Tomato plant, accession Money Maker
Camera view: vertical (180 deg); turntable rotation: 270 degrees
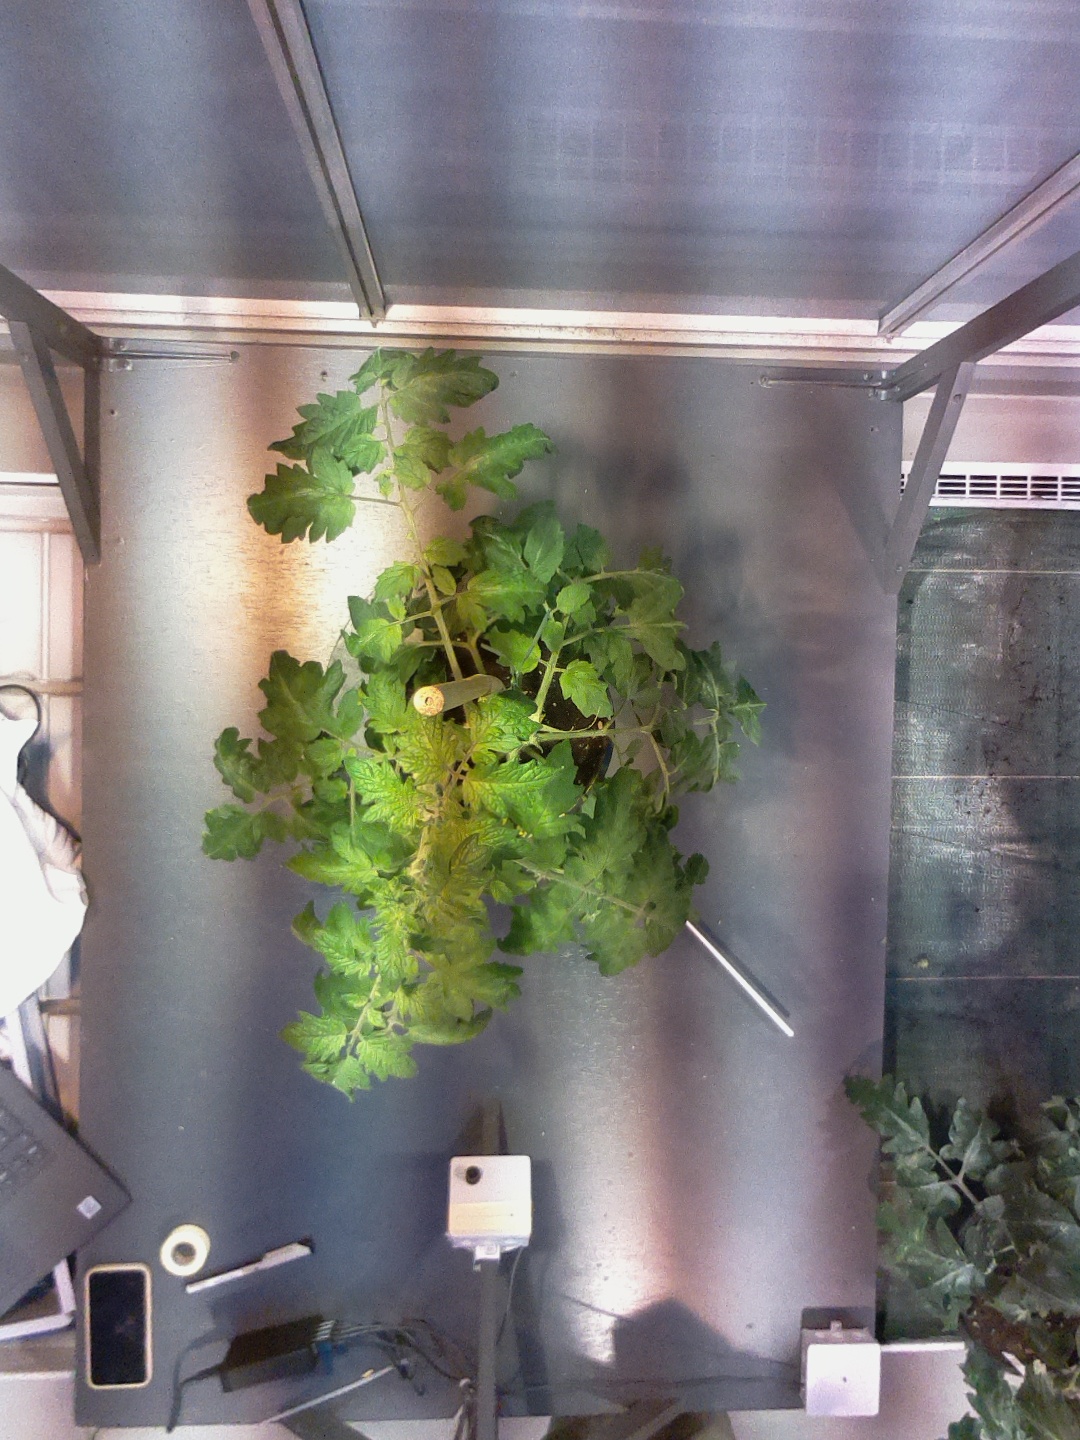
BBCH growth stage 68: Full flowering, 80%-90% of flowers open, more petals falling